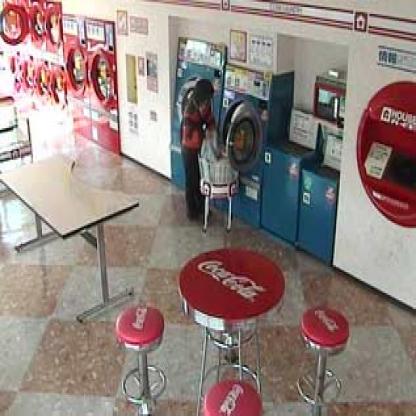
Scene: Indoor